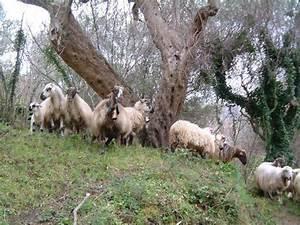
sheep